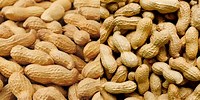
Label: peanut